Second Intifada

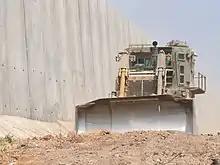
Early Israeli construction of West Bank barrier, 2003

Unable to rule effectively under Arafat, Abbas resigned in September 2003. Ahmed Qurei (Abu Ala) was appointed to replace him. The Israeli government gave up hope for negotiated settlement to the conflict and pursued a unilateral policy of physically separating Israel from Palestinian communities by beginning construction on the Israeli West Bank barrier. Israel claims the barrier is necessary to prevent Palestinian attackers from entering Israeli cities. Palestinians claim the barrier separates Palestinian communities from each other and that the construction plan is a de facto annexation of Palestinian territory.